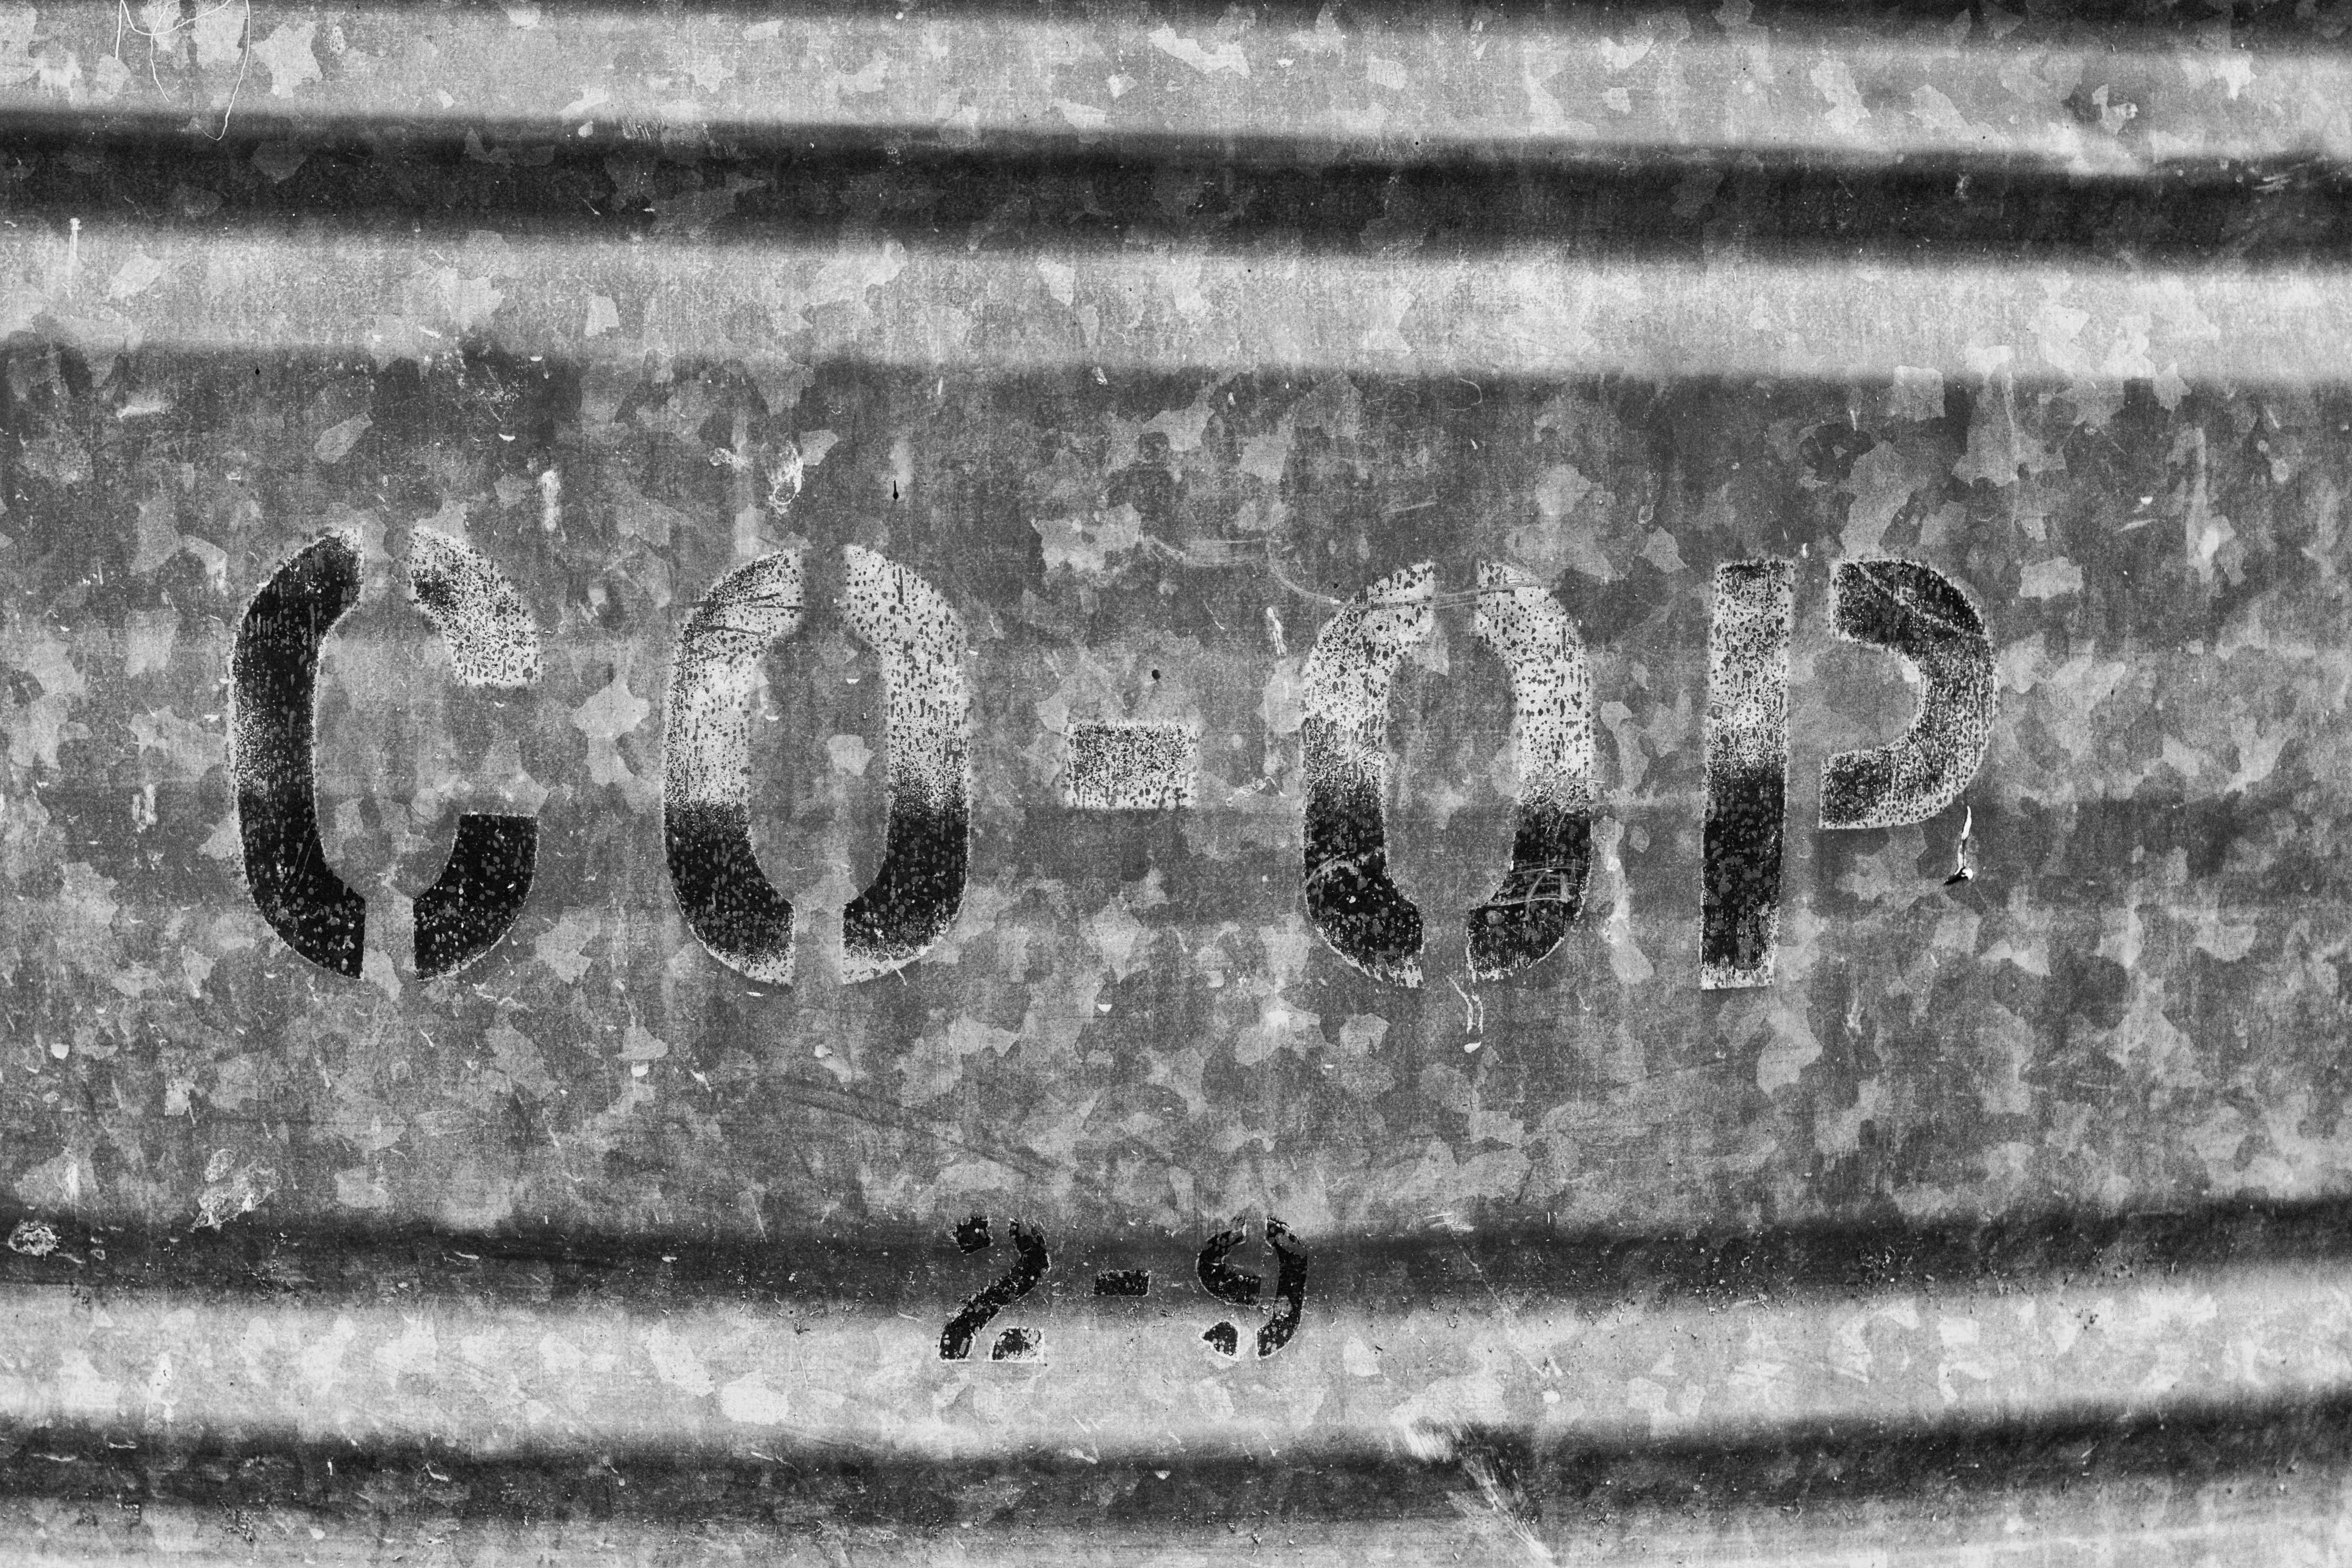
black and white, white, texture, number, black, monochrome, sketch, drawing, coop, monochrome photography